Alina Mnatsakanian

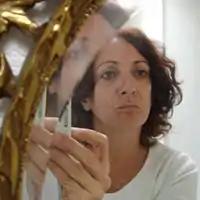

Alina Mnatsakanian (born 1958) is an Iranian-born American-Swiss visual artist, of Armenian descent, known for her conceptual installations in various media (video, sound, robotics, objects) and her style of painting and drawing called "Marks". Identity, borders, and injustice are her preferred themes.